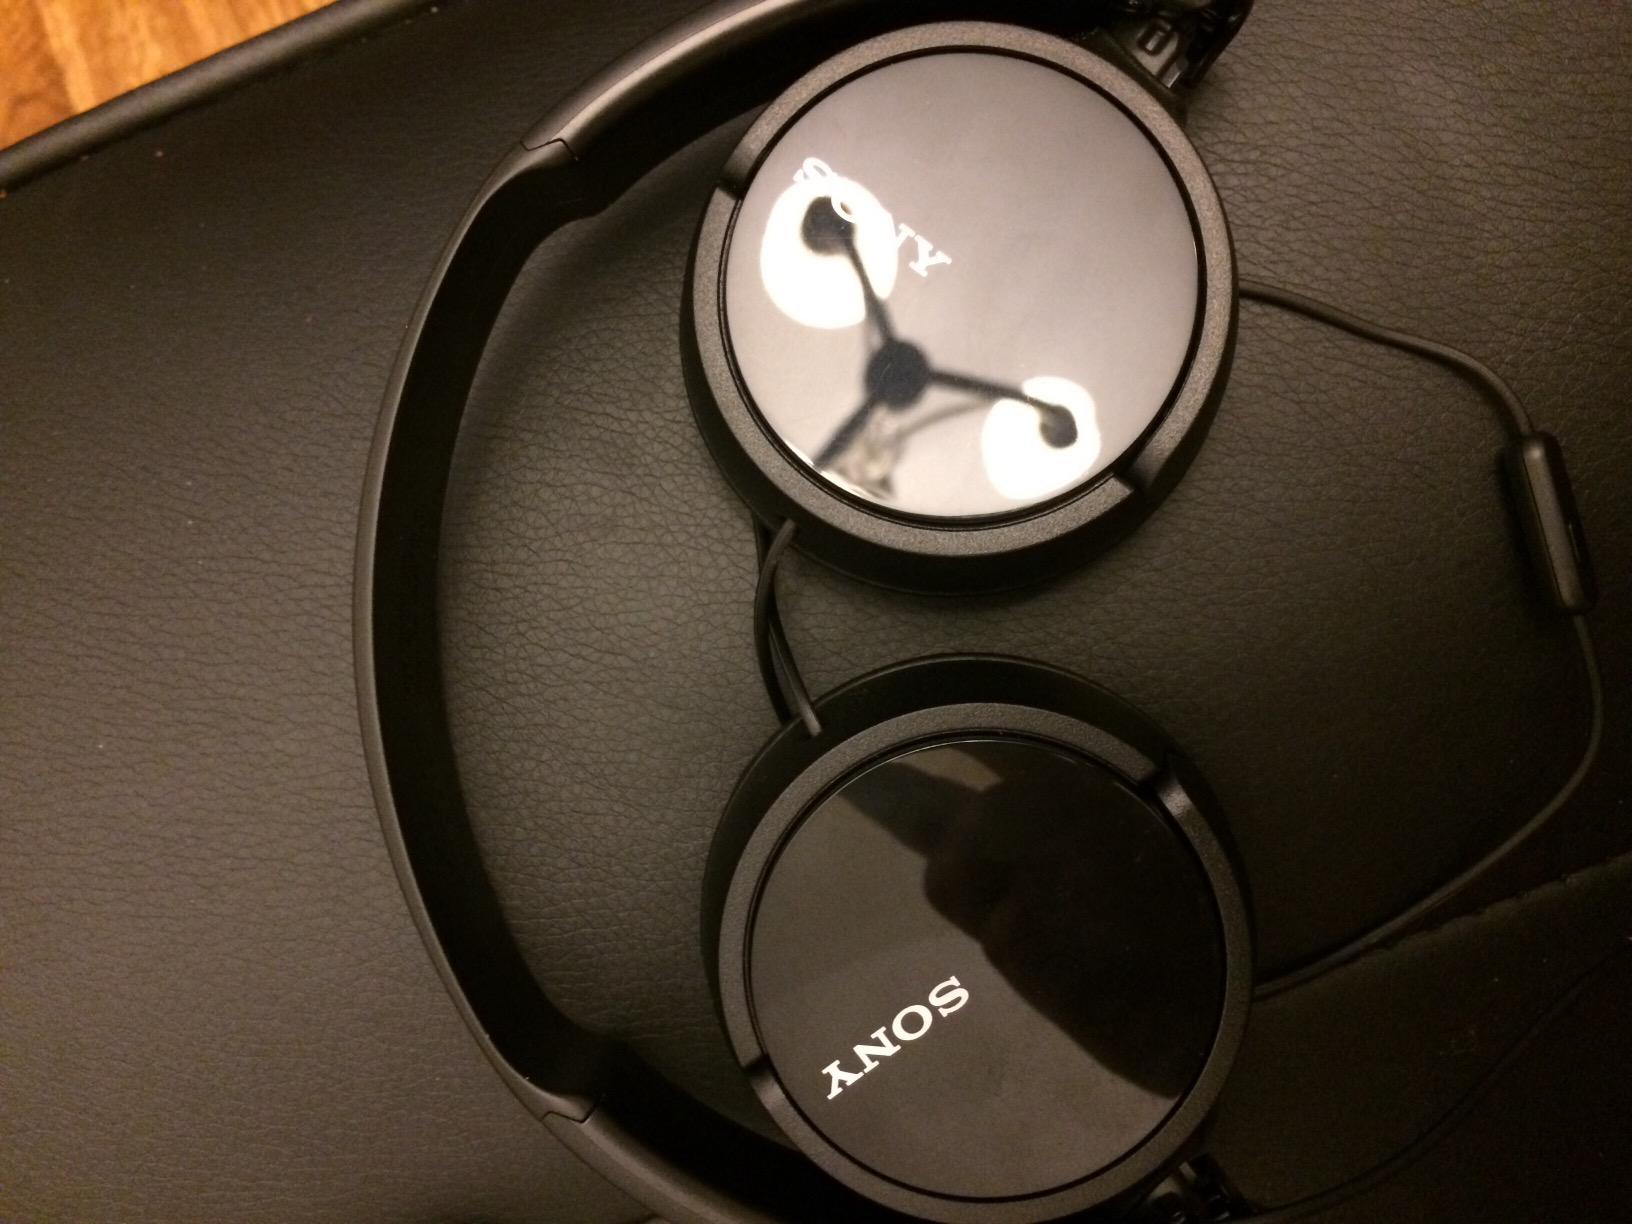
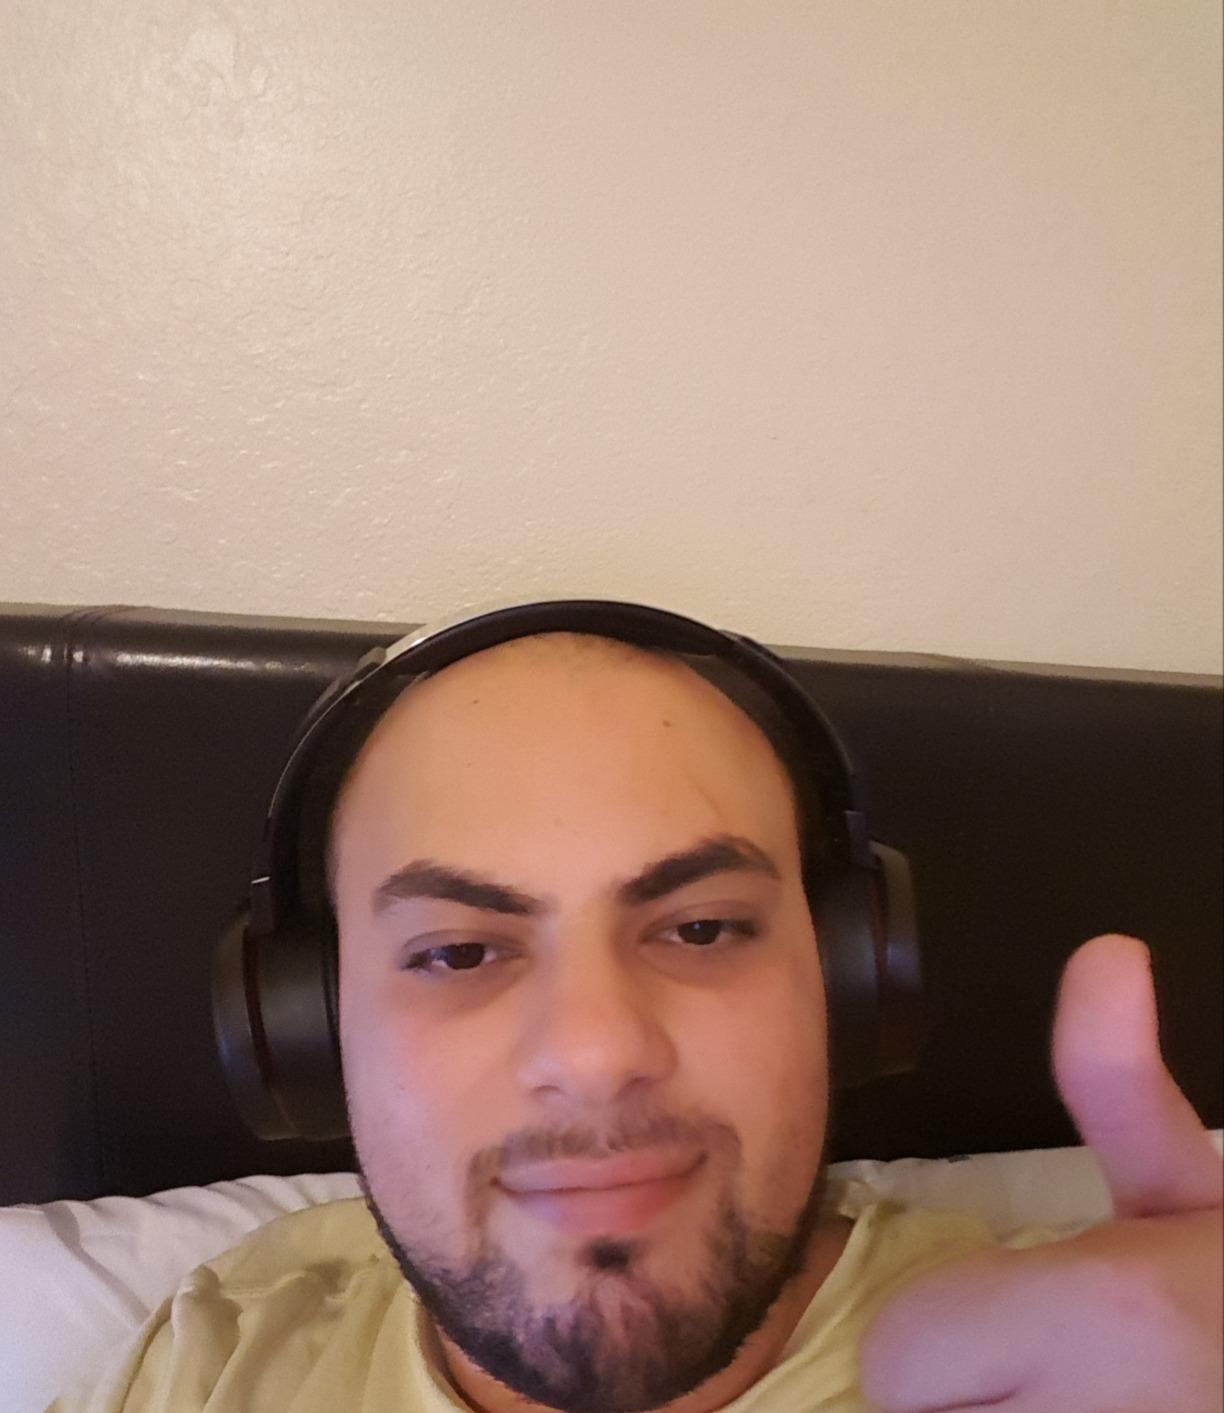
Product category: headphones
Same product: no